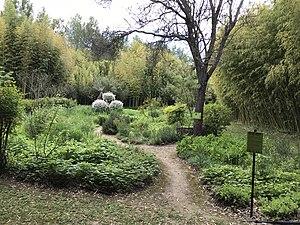
Parc aux Bambous de Lapenne (Ariège, France).